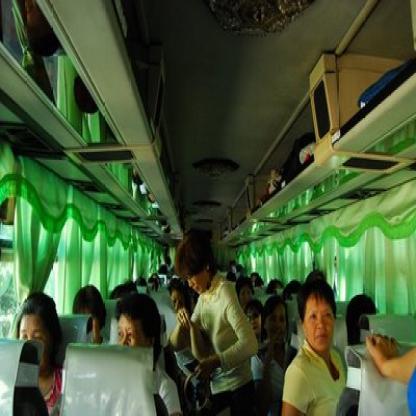
Scene: Indoor